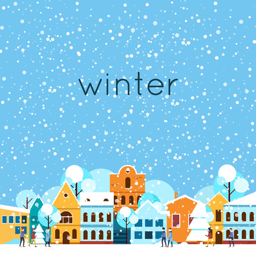
western christian holiday and a happy new year .